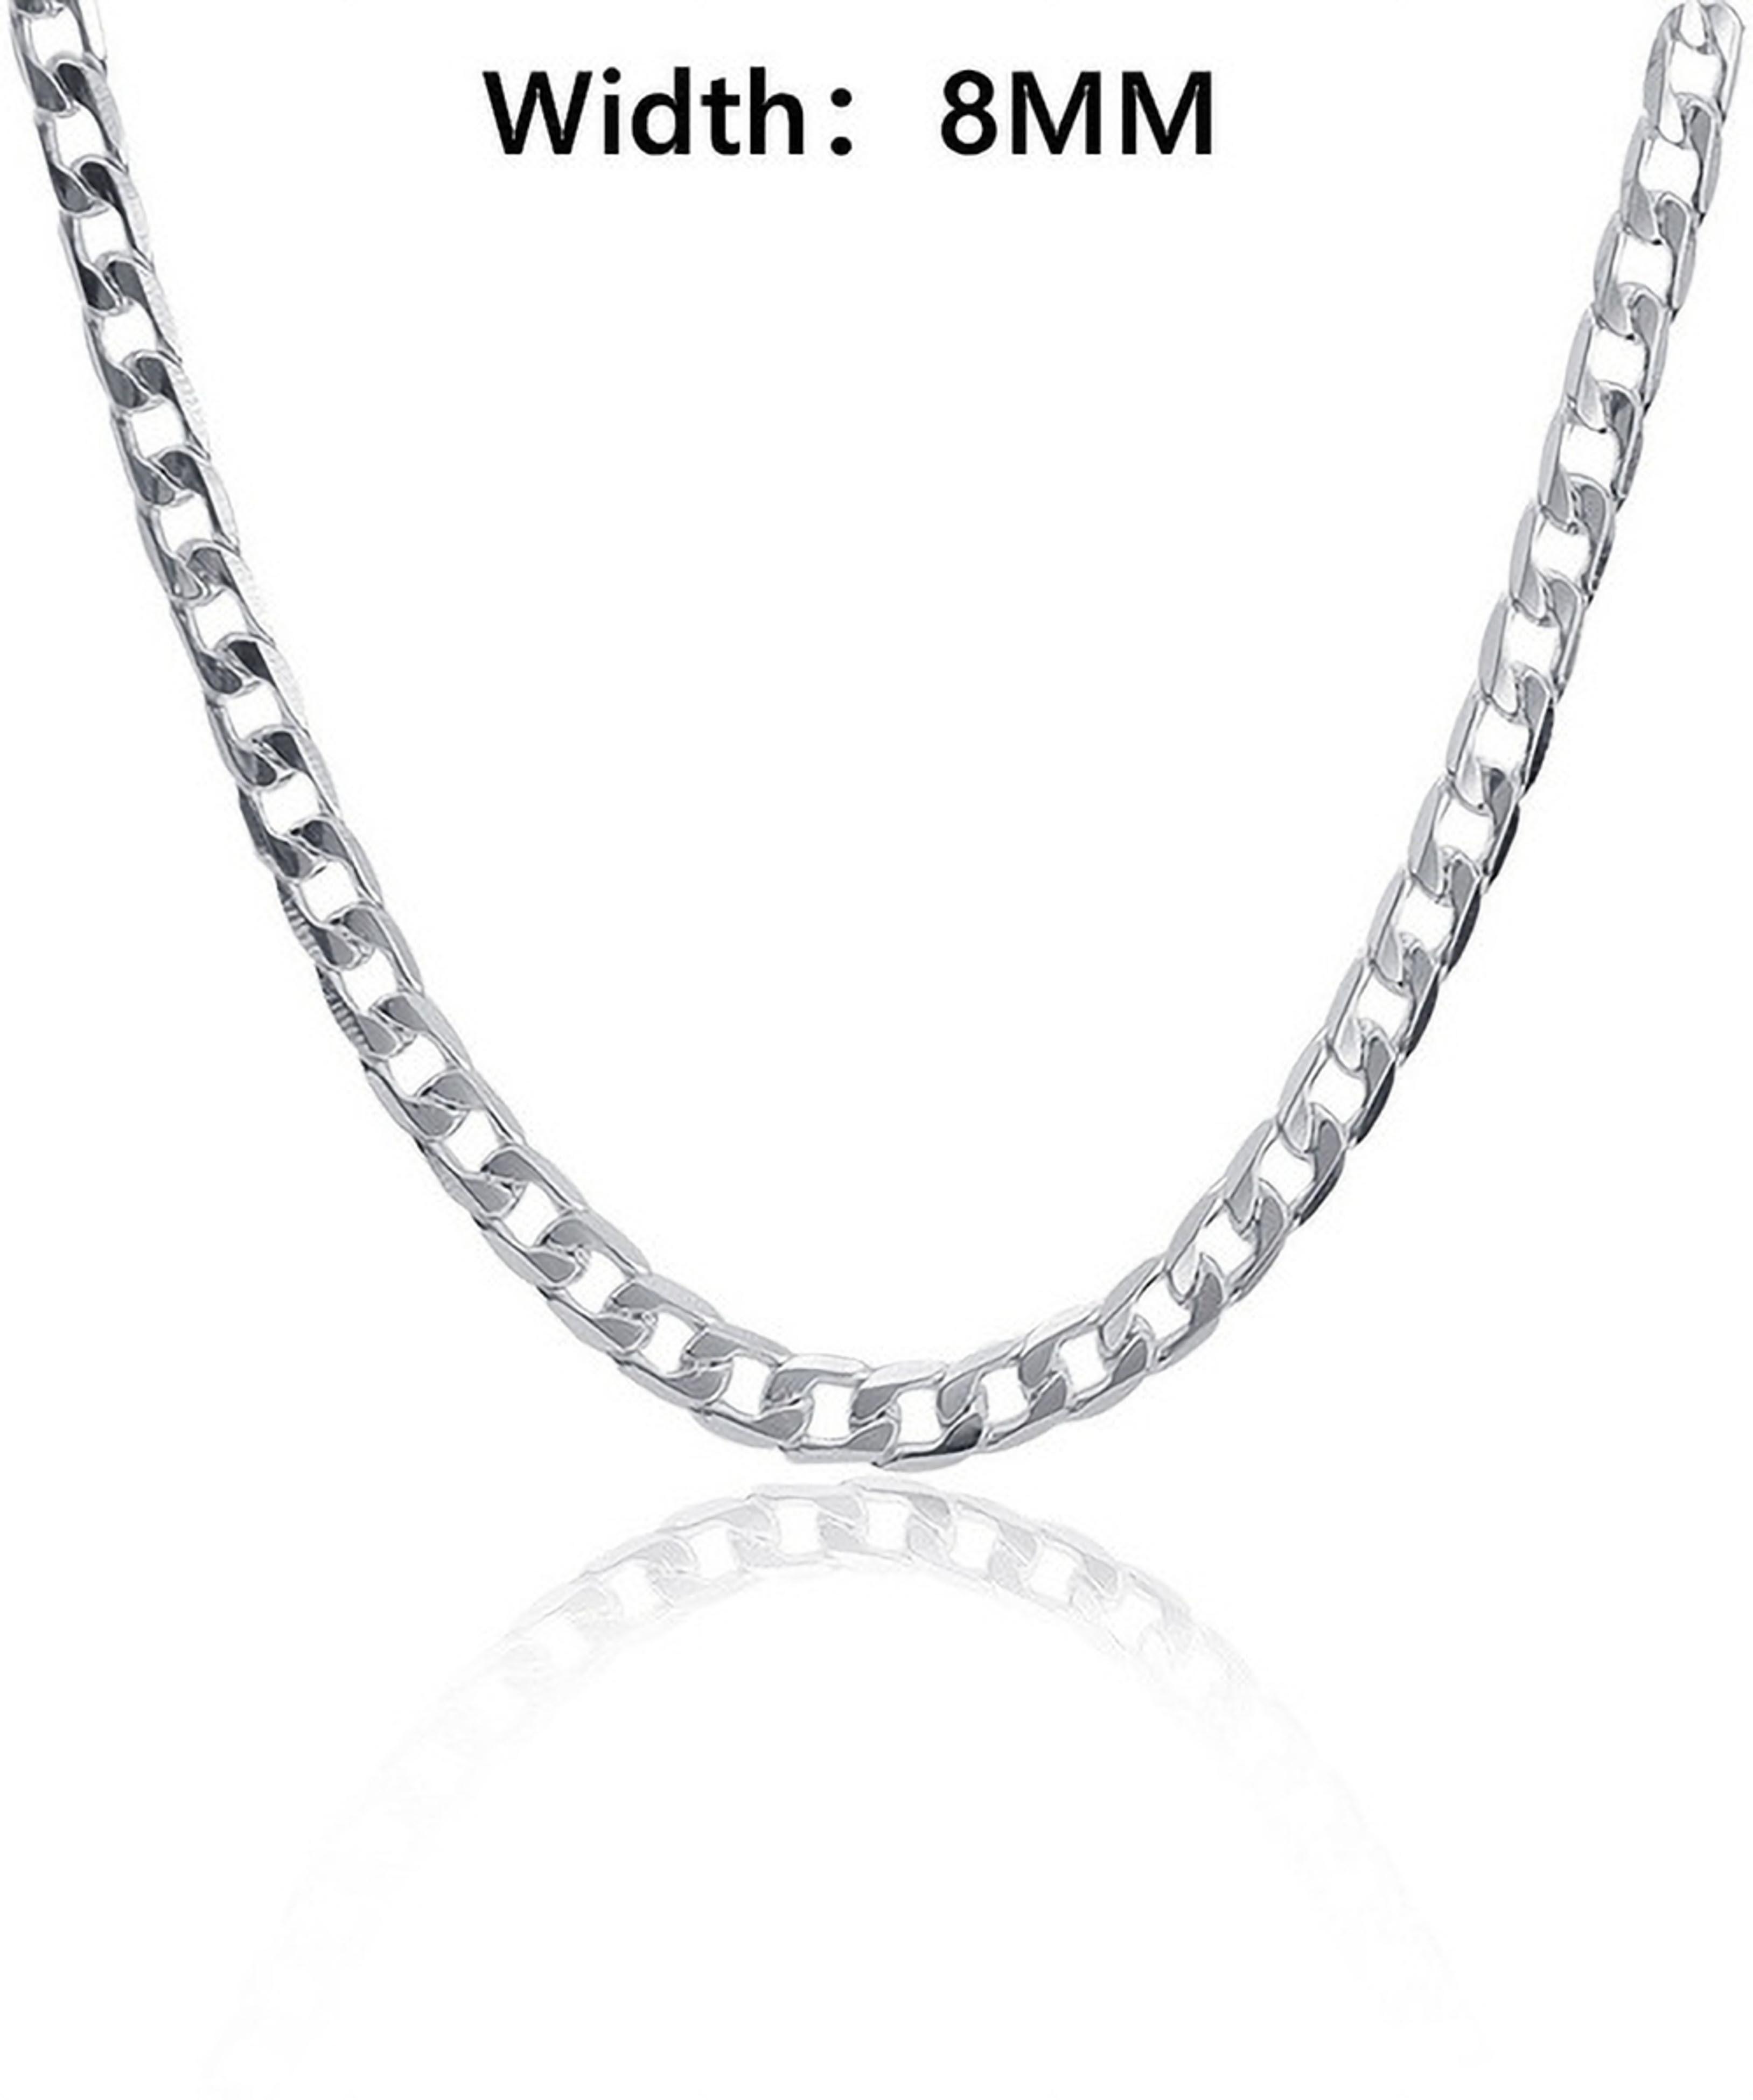
IGA COLLECTION Designer Trendy look stylish Chain for boys and girls Metal Chain
Type: Necklaces & Pendants
Brand: IGA COLLECTION
Price: Rs. 191
 Iga collection unique and designer chain - classic style design - everyone has its style which can sensed from his fashion- this chain, stylish yet elegant, reflects your true style and updated fashion. gift for special ! - ideal valentine, birthday, anniversary gift for someone you ? love. premium quality: pure stainless steel is used to make this product, which doesn’t cause any harm to skin. nickel free and lead free as per international standards. iga collection chain pendant are india most fashion jewellery collection into which you will get varieties of fashionable equipment’s such as payal anklet necklace chain pendant jewellery locket necklace for women silver chain necklace set pendants for girls boys chain name locket chain locket boy gold chain necklace for men jewellery sets for women love locket love chain ladies necklace chain for women and girl neck chain for girls krishna locket couple necklace jhumki jhumka earrings ring kada bracelet thushi necklace rings set rings for girls set combo party wear finger rings girls party wear finger rings set for women finger rings for men double finger ring .ring for girl love couple silver ring for girls women adjustable ring for girls and women ladies girlfriend wife fiancé bf gf rings for girls party wear rings for women party stylish wedding bridal traditional south indian temple fashion modern western designer ruby golden platinum deign valentine alphabet ring for girls girlfriend lovers wife party wear design valentine
Features: Pack Of 1,Color-Silver